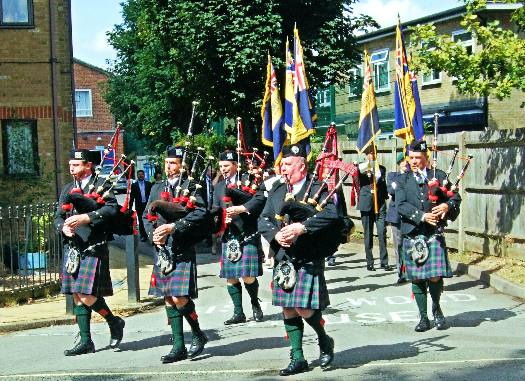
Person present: Yes